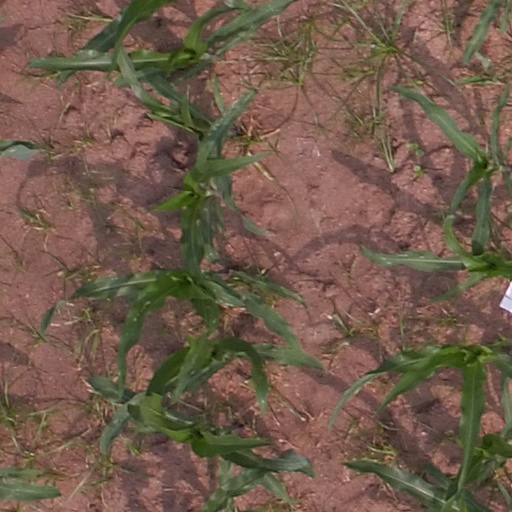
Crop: maize; corn